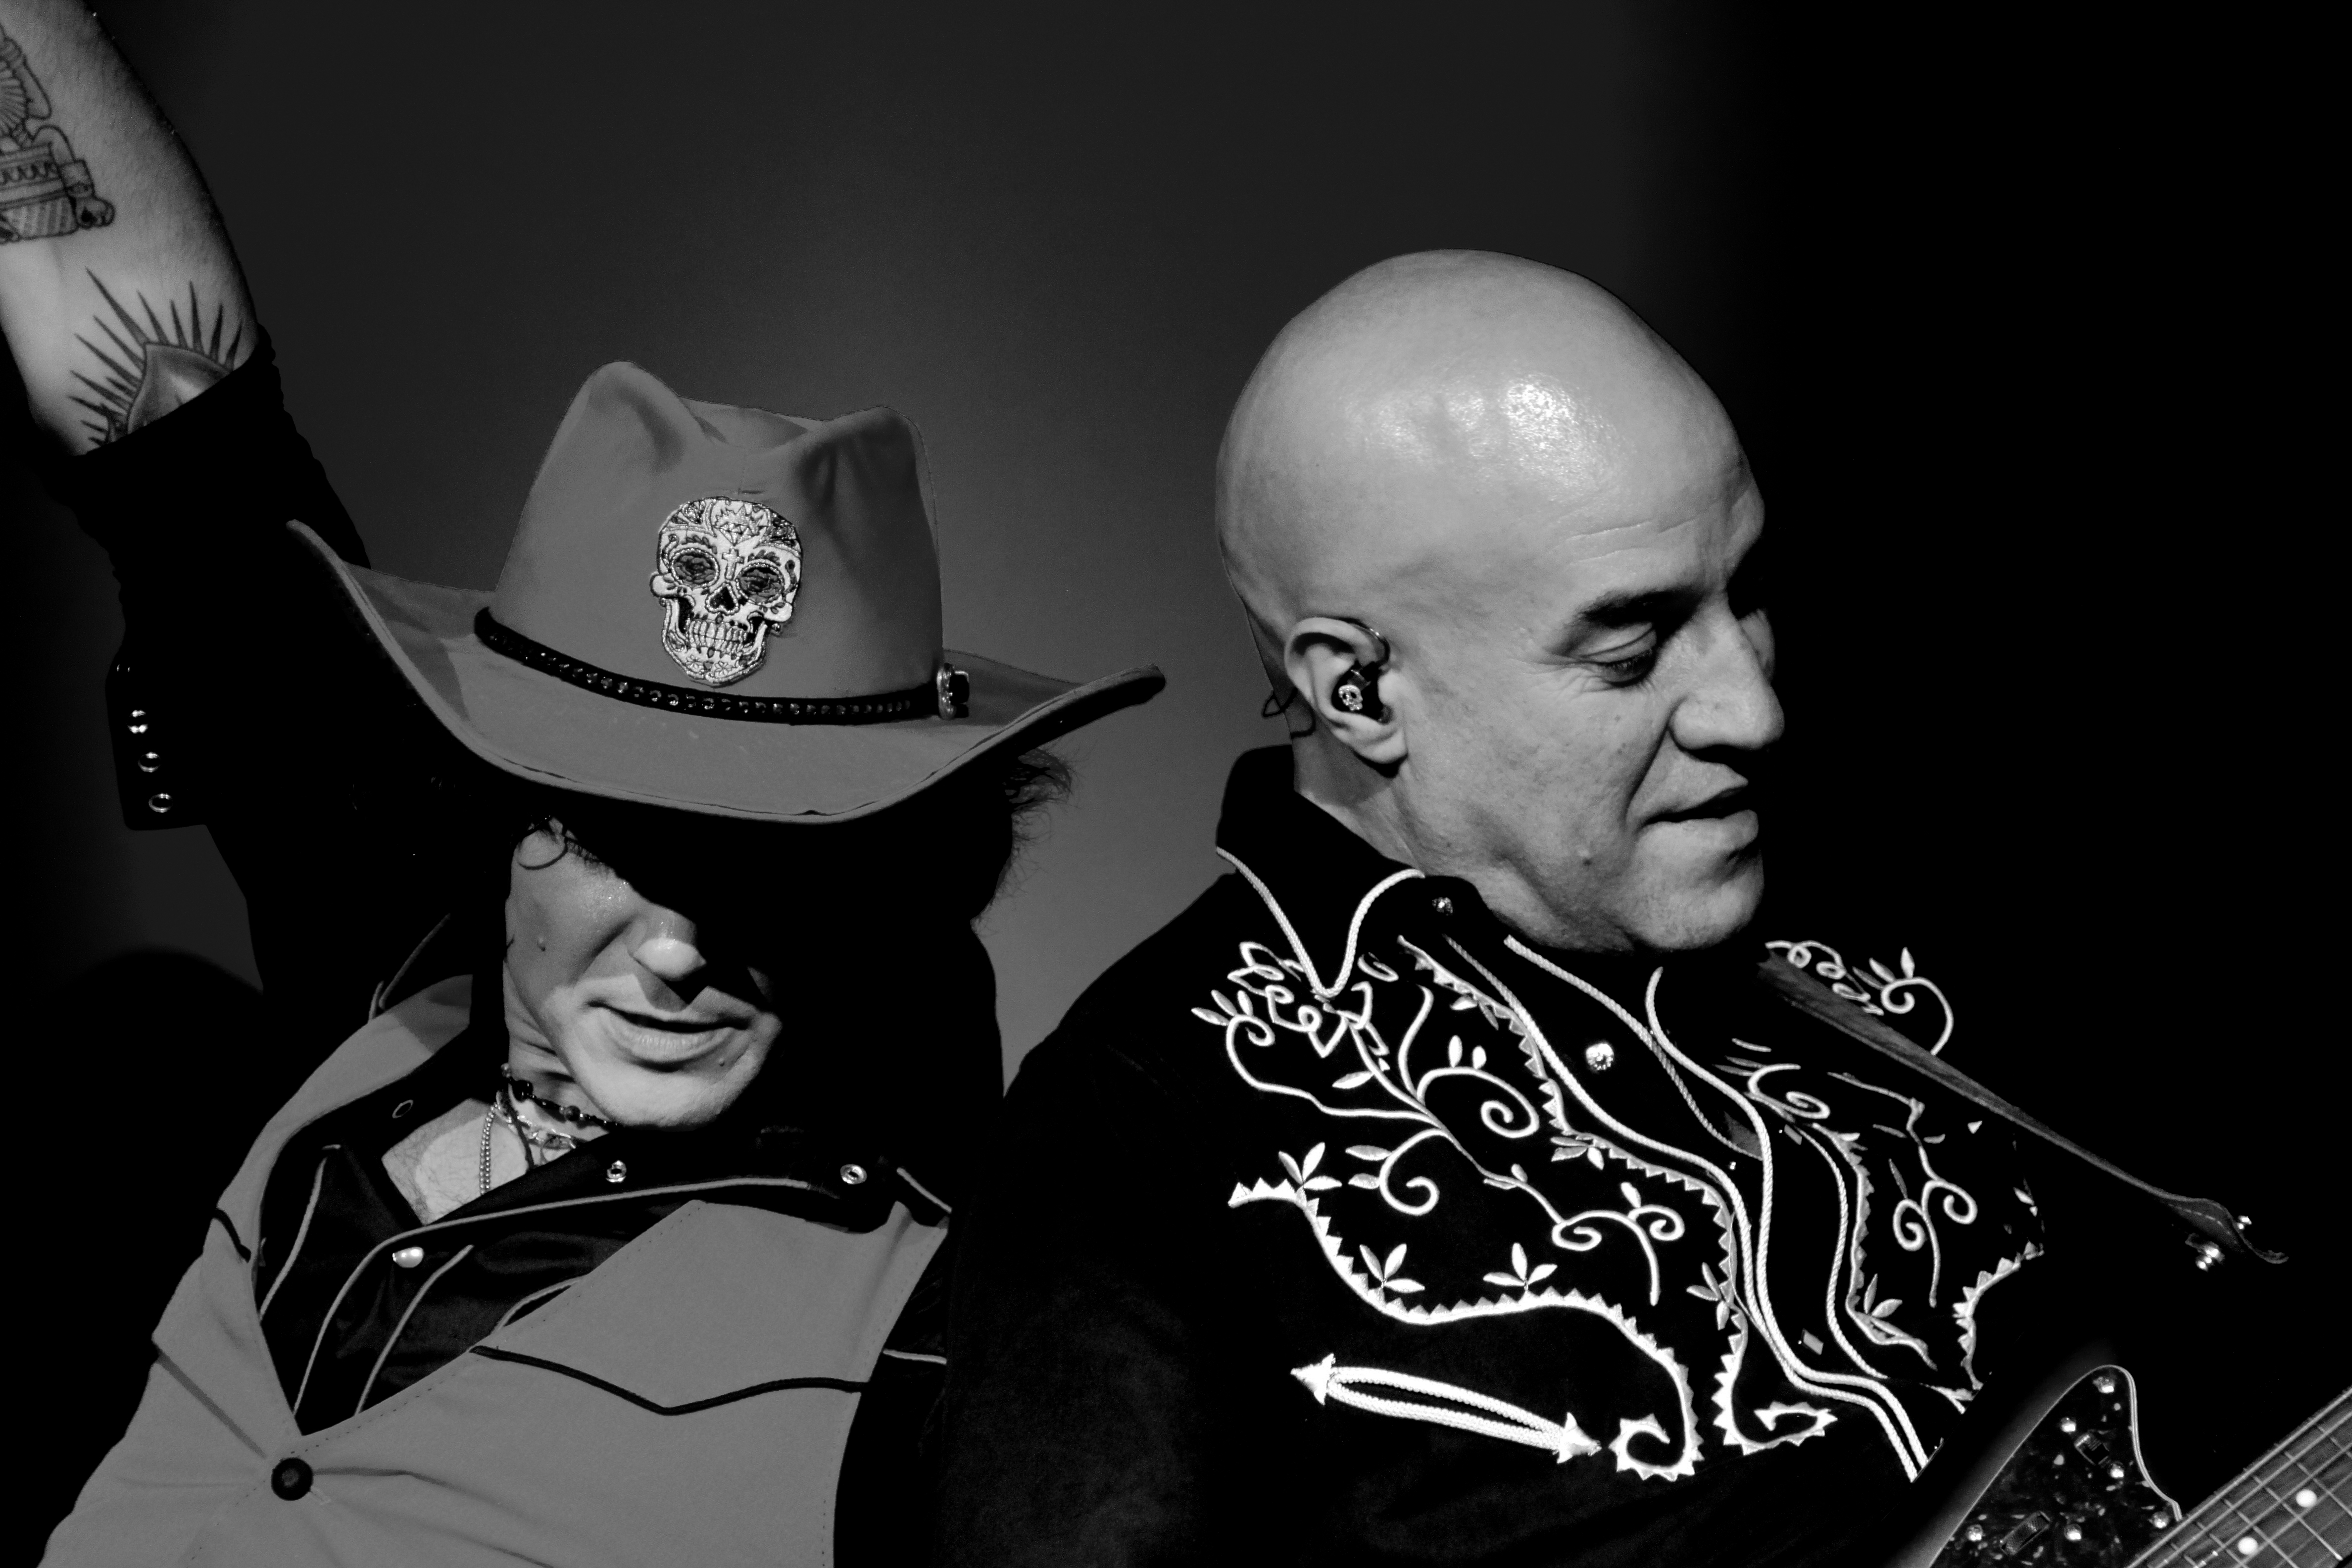
music, black and white, concert, musician, black, monochrome, guitarist, buenosaires, granrex, bunbury, enriquebunbury, monochrome photography, album cover, film noir